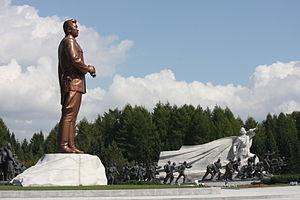
Samjiyŏn, est un arrondissement de la province de Ryanggang en Corée du Nord située à proximité de la frontière sino-nord-coréenne et notamment de la province chinoise du Jilin. La ville principale est Samjiyŏn. C'est sur son territoire que se trouve la plus haute montagne de Corée, le mont Paektu, un volcan haut de 2744 mètres. C'est aussi un haut lieu de la résistance coréenne contre les Japonais comme en témoignent les nombreux camps secrets. Les deux principaux fleuves du pays, le Tumen et le Yalou prennent leur source dans cet arrondissement. Cette région montagneuse et froide est devenue un important centre touristique.
Samjiyon est une petite ville nord-coréenne, située dans le nord-ouest du pays, dans la province du Ryanggang.